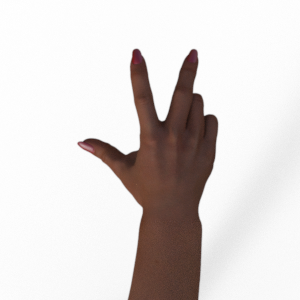
Label: scissors